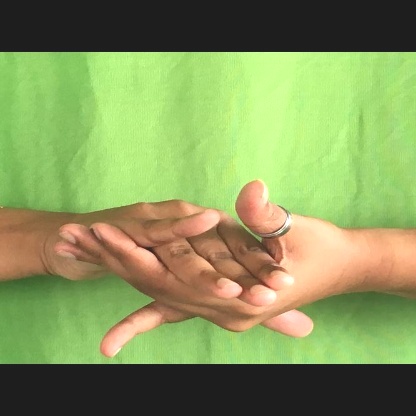
Mudra: Kurma